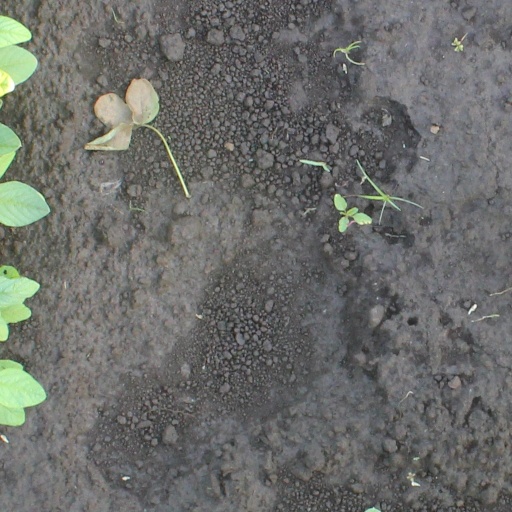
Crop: soybean